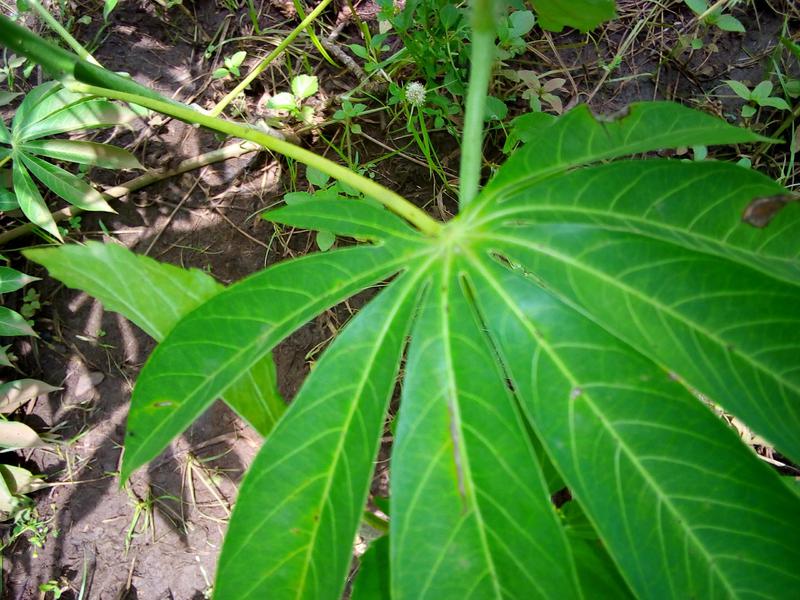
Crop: cassava
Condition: healthy